United States v. Masonite Corp.

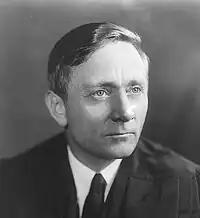
Justice Douglas delivered the unanimous opinion of the Court

Justice William O. Douglas delivered the unanimous opinion of the Court.